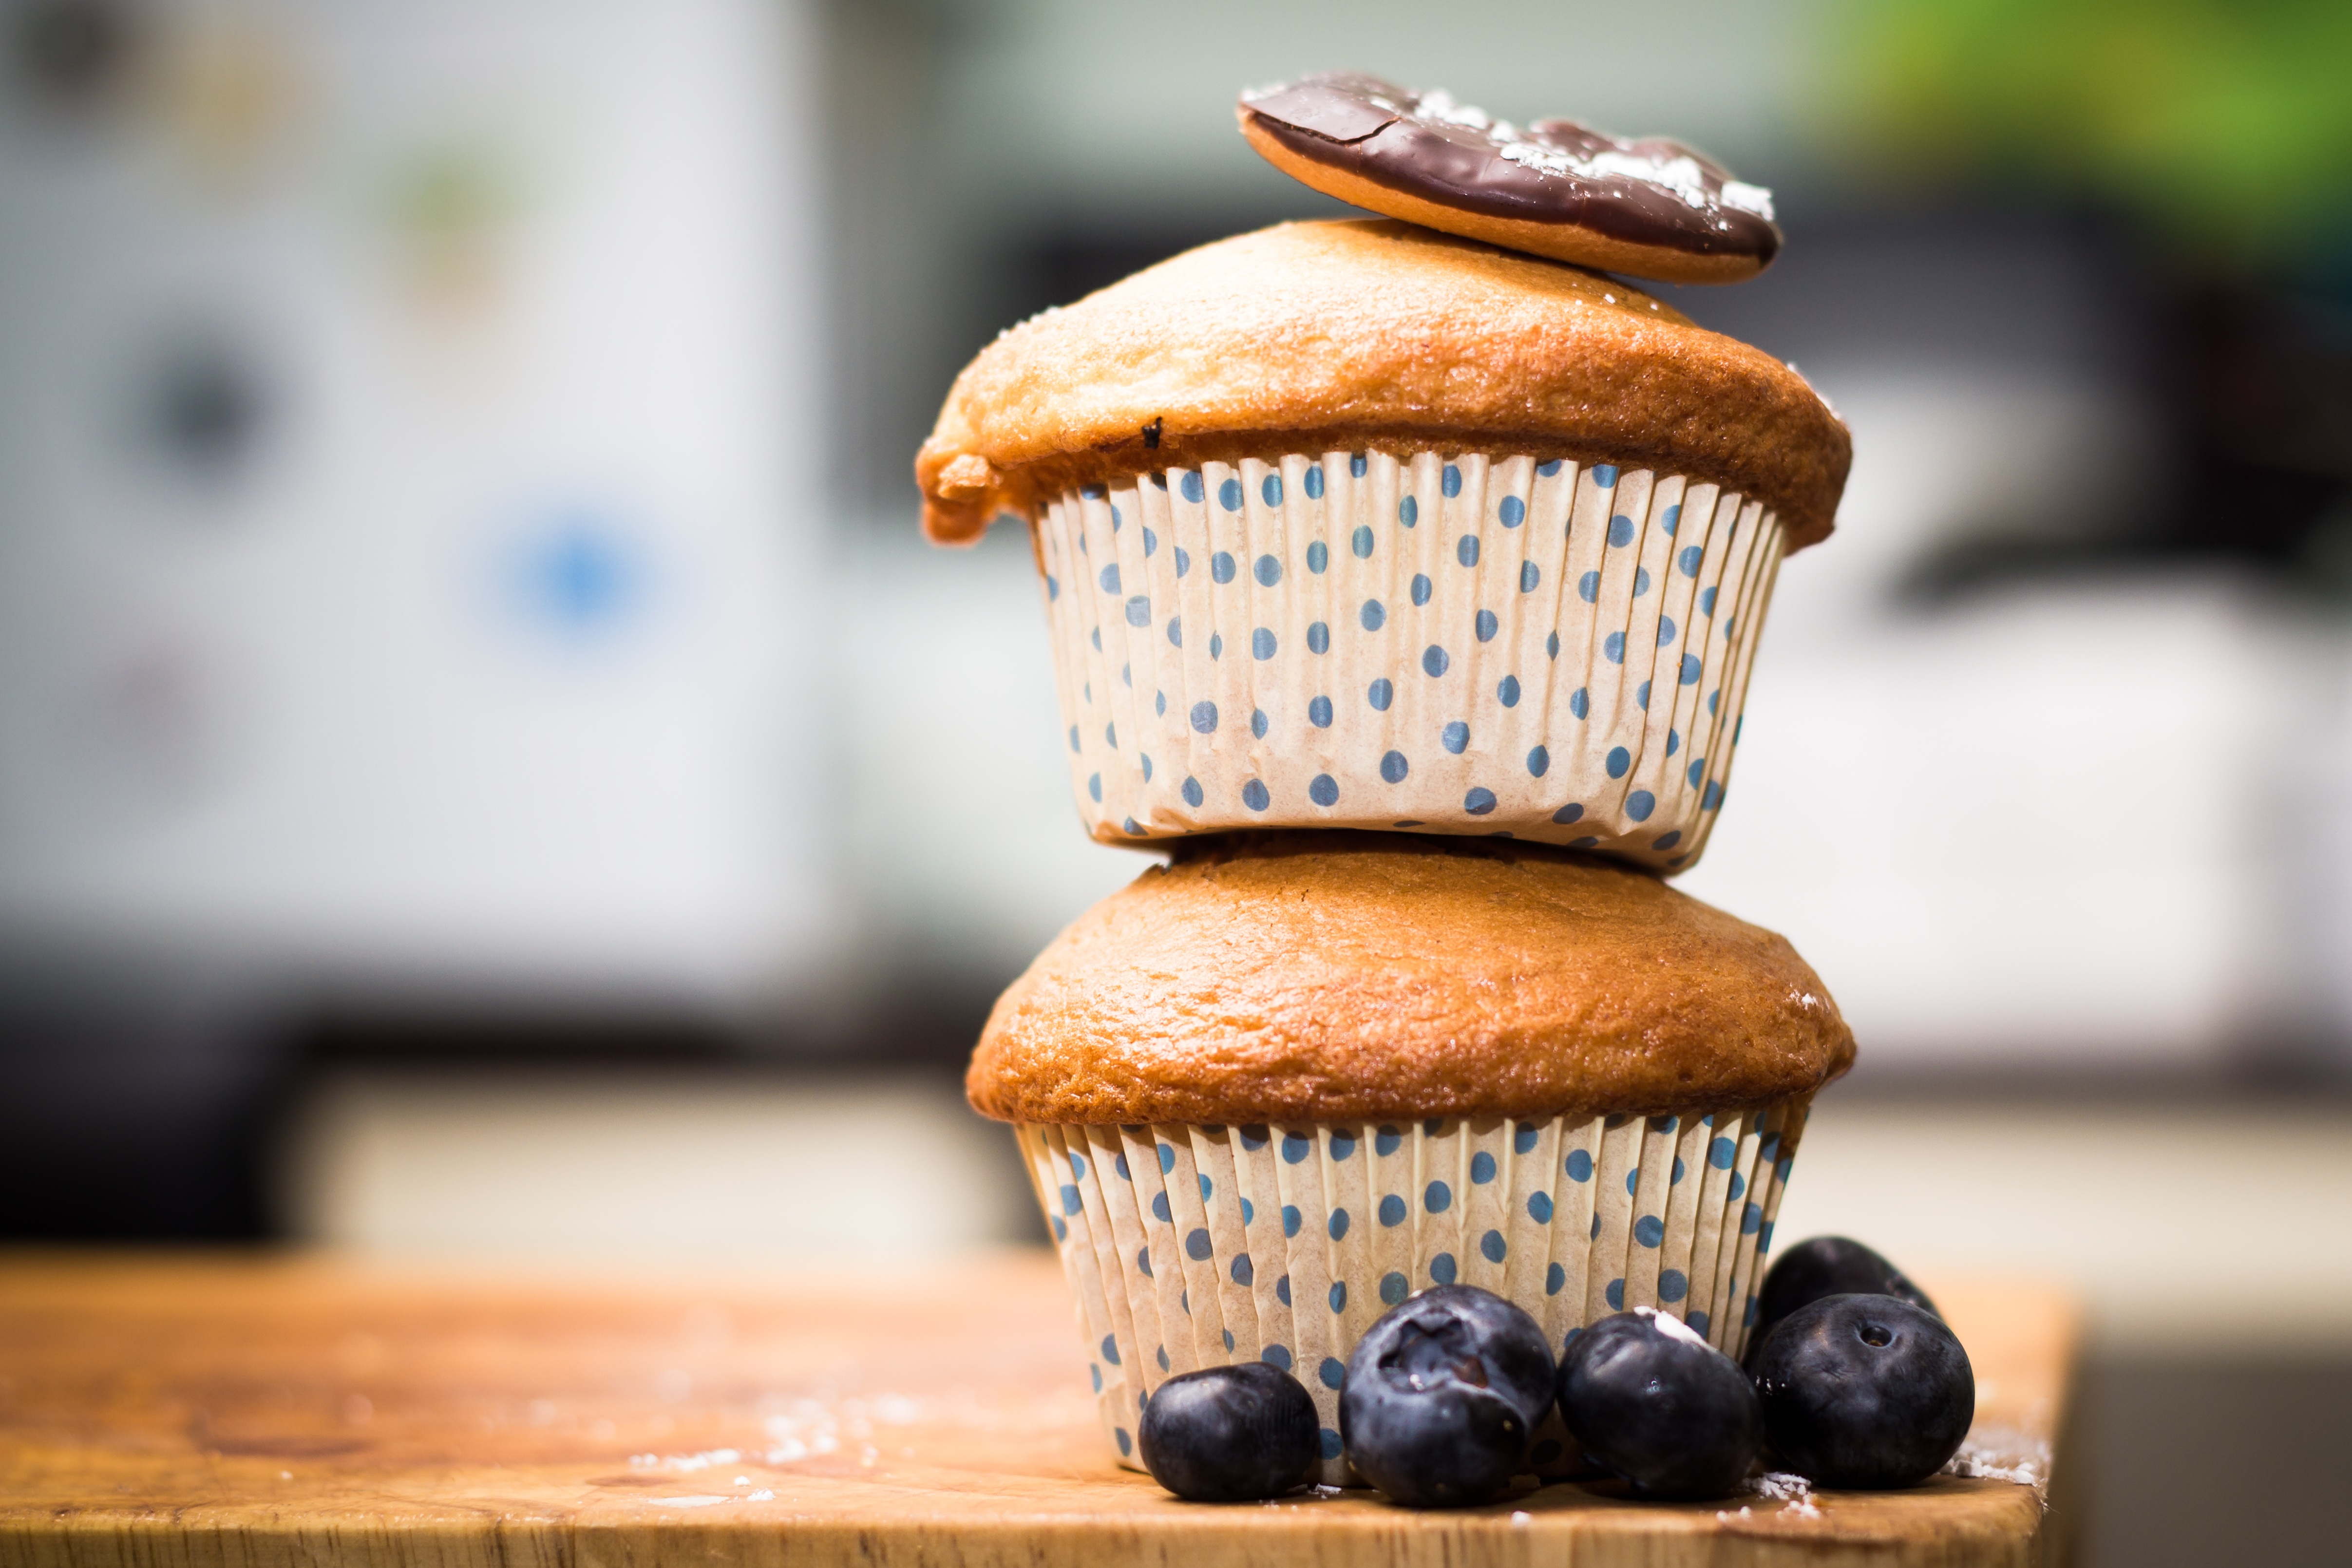
fruit, orange, meal, food, cooking, produce, fresh, breakfast, chocolate, cupcake, baking, snack, dessert, delicious, cake, homemade, bakery, baked, calories, icing, sweetness, ingredients, jaffa, muffins, baked goods, flavor, flavors, fattening, blueberrys, muffin case, homestyle